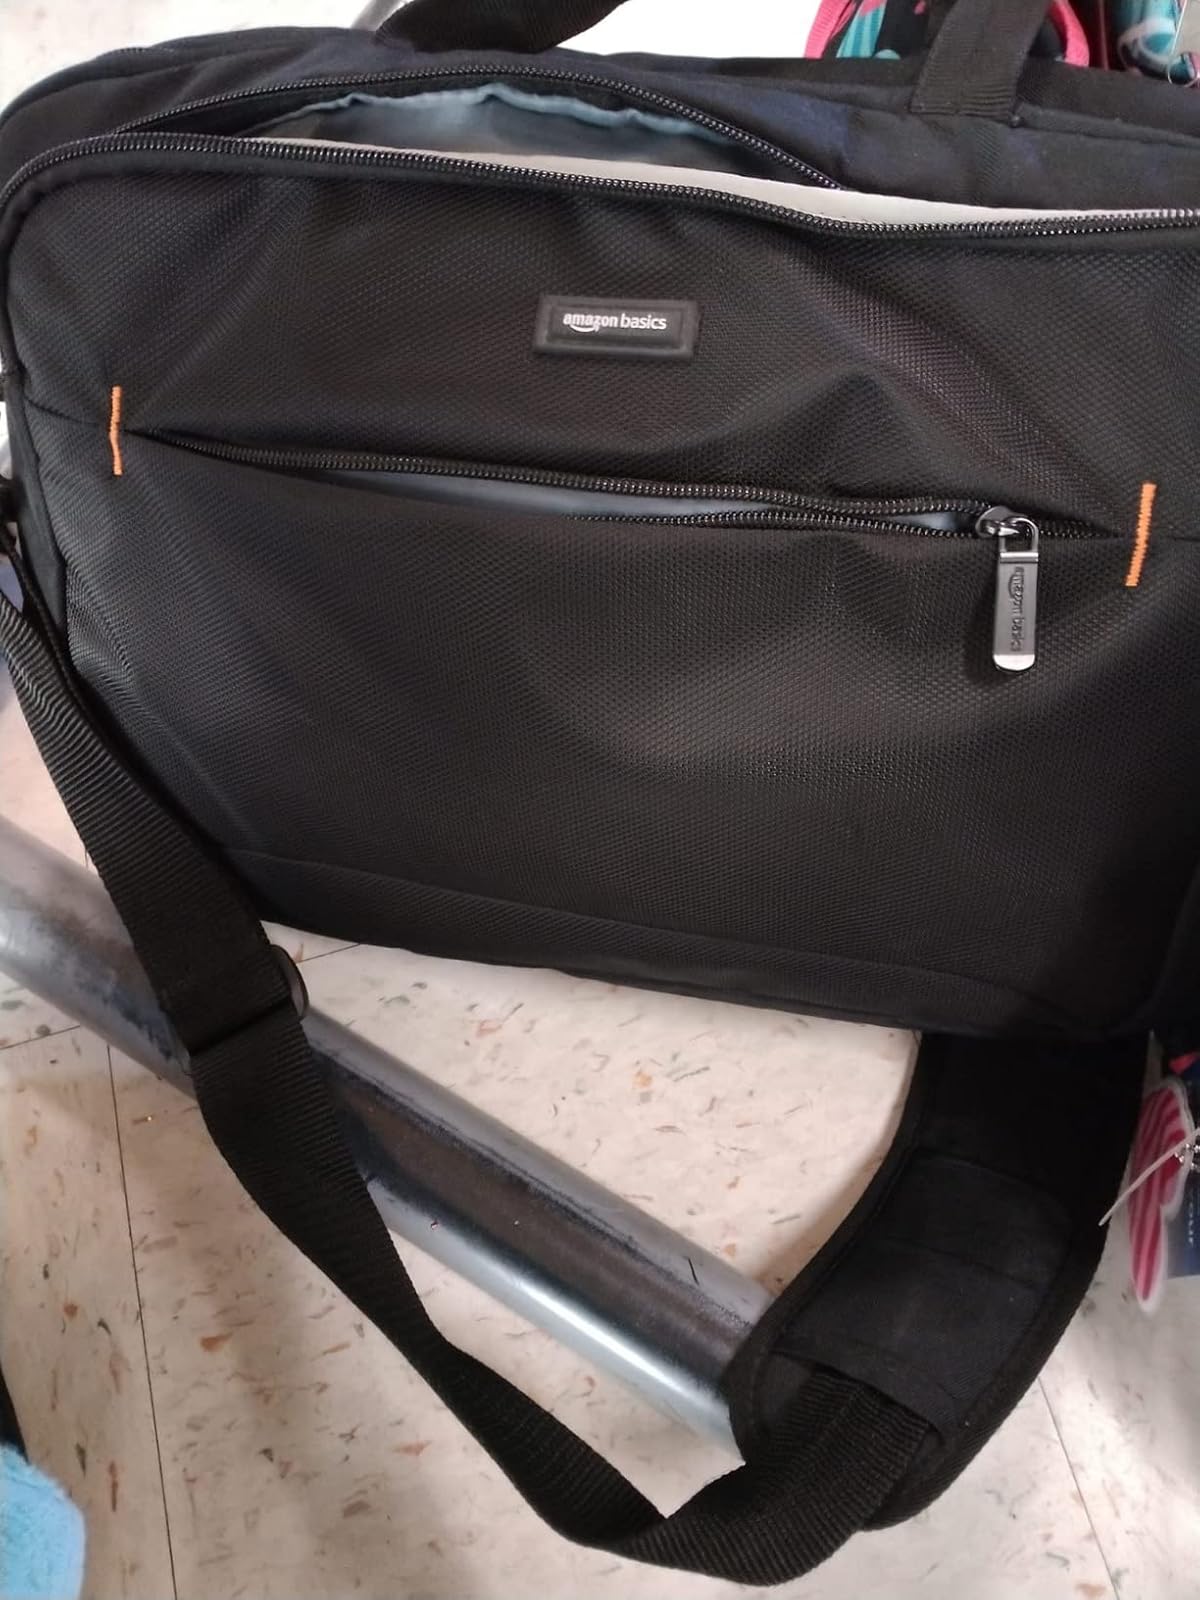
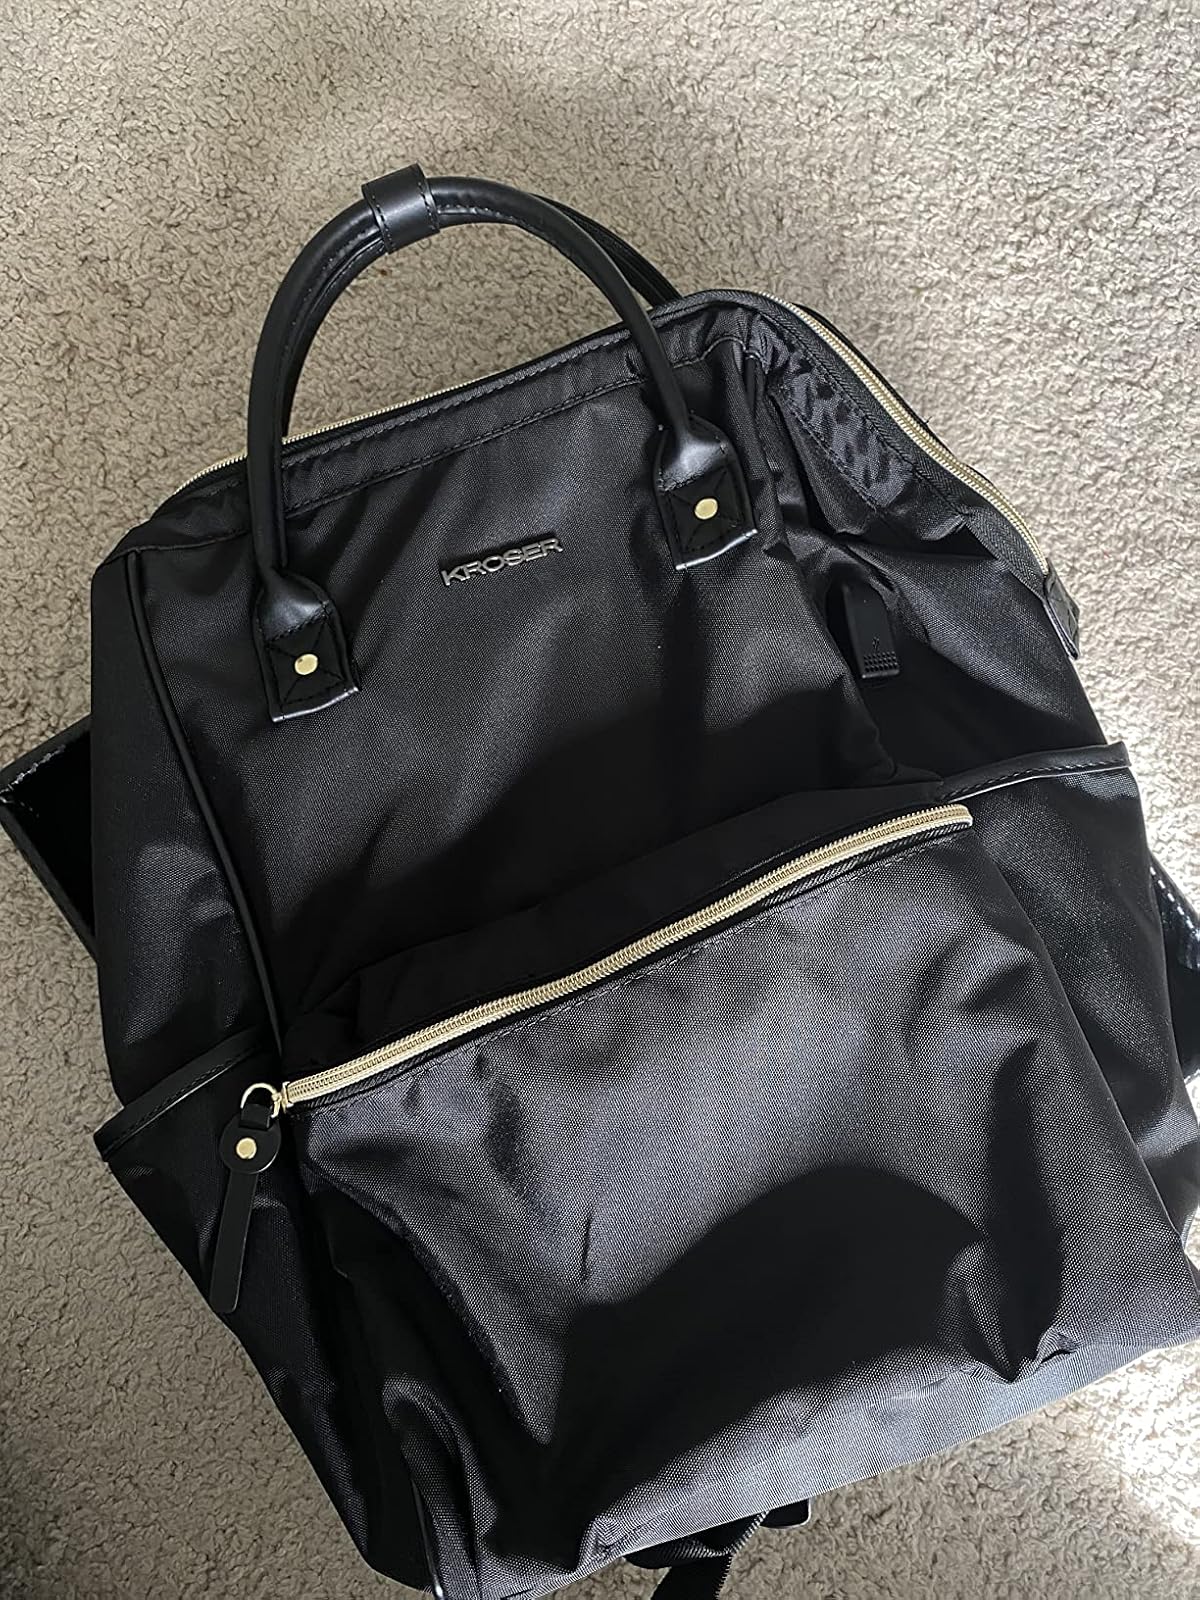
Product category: bag
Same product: no